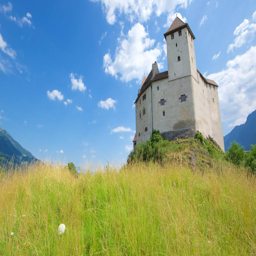
Burg Gutenberg